Lustleigh

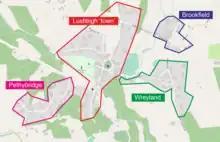
Annotated map showing the discrete hamlets making up the polyfocal village of Lustleigh. This shows the nucleated centre of Lustleigh 'town' and the contiguous but formerly separate hamlets of Wreyland, Brookfield, and Pethybridge.

The settlement geography of the modern village is that there is a distinct nucleated village centre, sometimes referred to as the "town", with a large cluster of buildings and facilities around the central churchyard. However, for historical reasons, the centre of the village is polyfocal, with separate distinct hamlets, now partially merged into the centre.